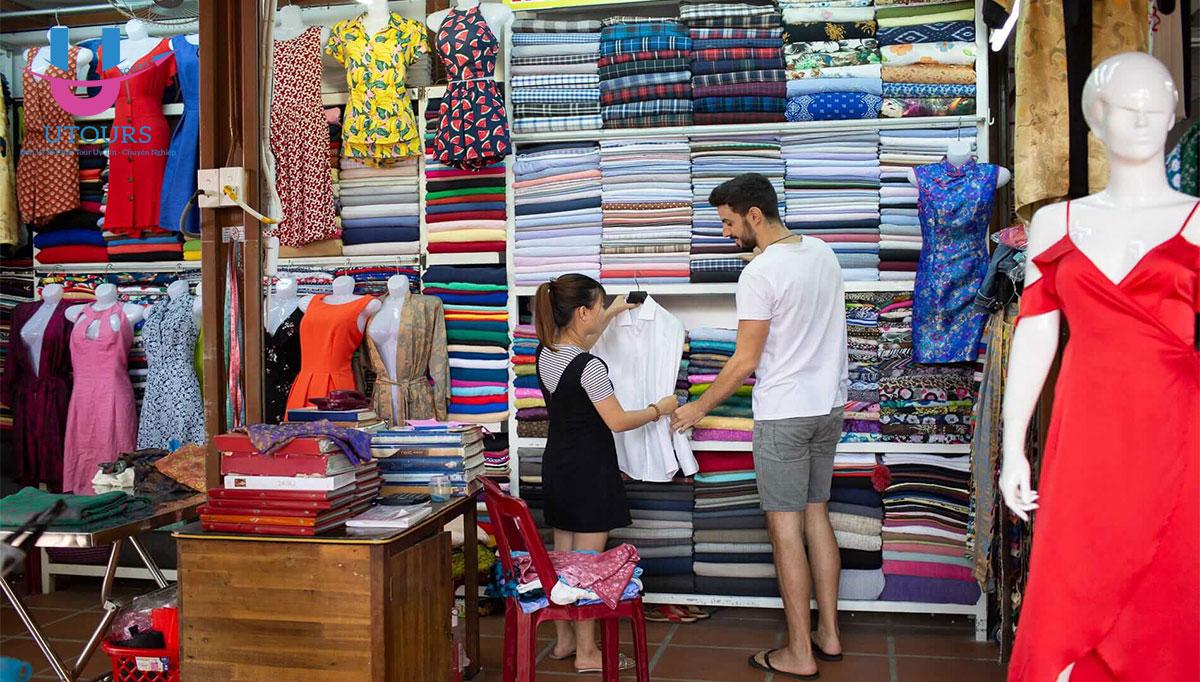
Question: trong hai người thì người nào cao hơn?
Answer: trong hai người thì người đàn ông áo trắng cao hơn